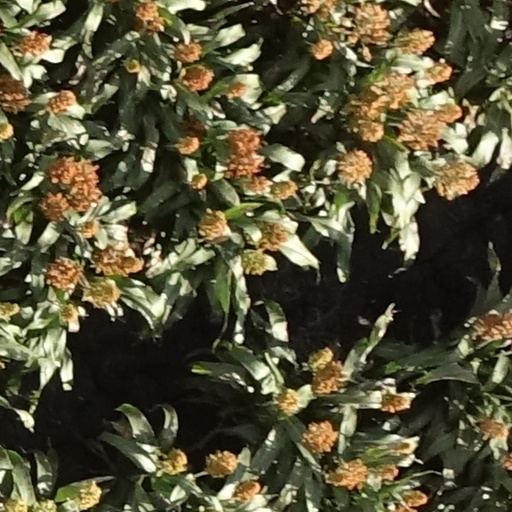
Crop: sorghum